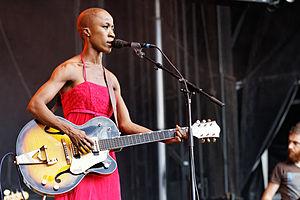
Rokia Traoré en concert sur la scène Landaoudec lors du festival du bout du Monde à Crozon dans le Finistère (France).
Le festival de Cornouaille présente chaque année un panorama de la culture bretonne dans la ville de Quimper, depuis 1982 en tant que festival, mais depuis 1923 pour les fêtes folkloriques et l'élection de la Reine de Cornouaille.